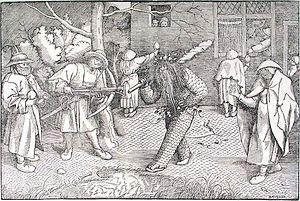
Valentin et Orson est un roman de chevalerie rattaché au cycle carolingien. C'est l'histoire de deux frères jumeaux, abandonnés dans les bois en bas âge. Valentin est élevé comme un chevalier à la cour de Pépin le Bossu, alors qu'Orson grandit dans la tanière d'une ourse et devient un homme sauvage des bois. Les deux frères seront amenés à se combattre sans savoir qu'ils sont frères, ce qu'ils découvriront plus tard par le biais d'un oracle. Les deux hommes finissent par sauver leur mère Bellisant, sœur de Pépin et épouse d'un empereur étranger qui l'a injustement répudiée, de l'emprise d'un géant nommé Ferragu de Portingal.